William F. Raynolds

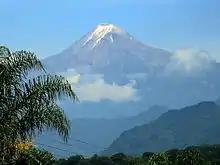
Pico de Orizaba was believed by Raynolds to be the tallest mountain in North America.

When war with Mexico seemed imminent, topographic engineers were sent to the border to assist with the army's preparations. Raynolds served in Winfield Scott's Mexican–American War campaign that marched overland to Mexico City from the Gulf of Mexico seaport at Veracruz. After the war, the American army occupied Mexico City and the surrounding region. During the occupation, Raynolds and others set out to map and explore nearby mountains. Raynolds's party is credited with being the first confirmed to climb to the summit of Pico de Orizaba, which at , is the tallest mountain in Mexico and third tallest in North America. Over a period of several months, Raynolds and other officers from both the army and navy mapped the best approach route to Pico de Orizaba. To assist them in their climb, the party planned on taking grapnels attached to long ropes and primitive crampons in the form of shoes with projecting points to help ensure they could safely climb up cliffs and across glaciers. Told by local villagers that any attempt to reach the summit would be fruitless because no one had ever done it before, the Americans became even more determined to show the Mexicans it could be climbed.